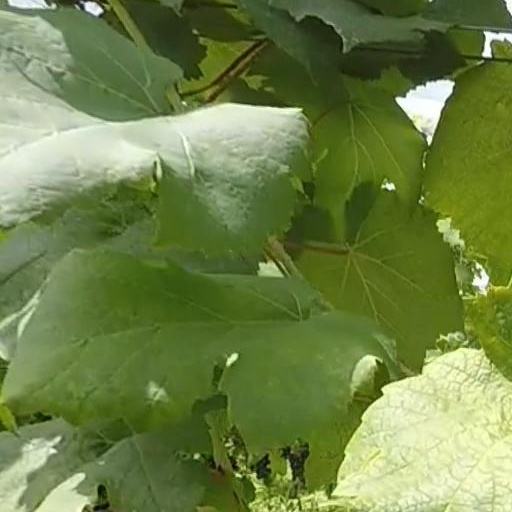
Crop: grape